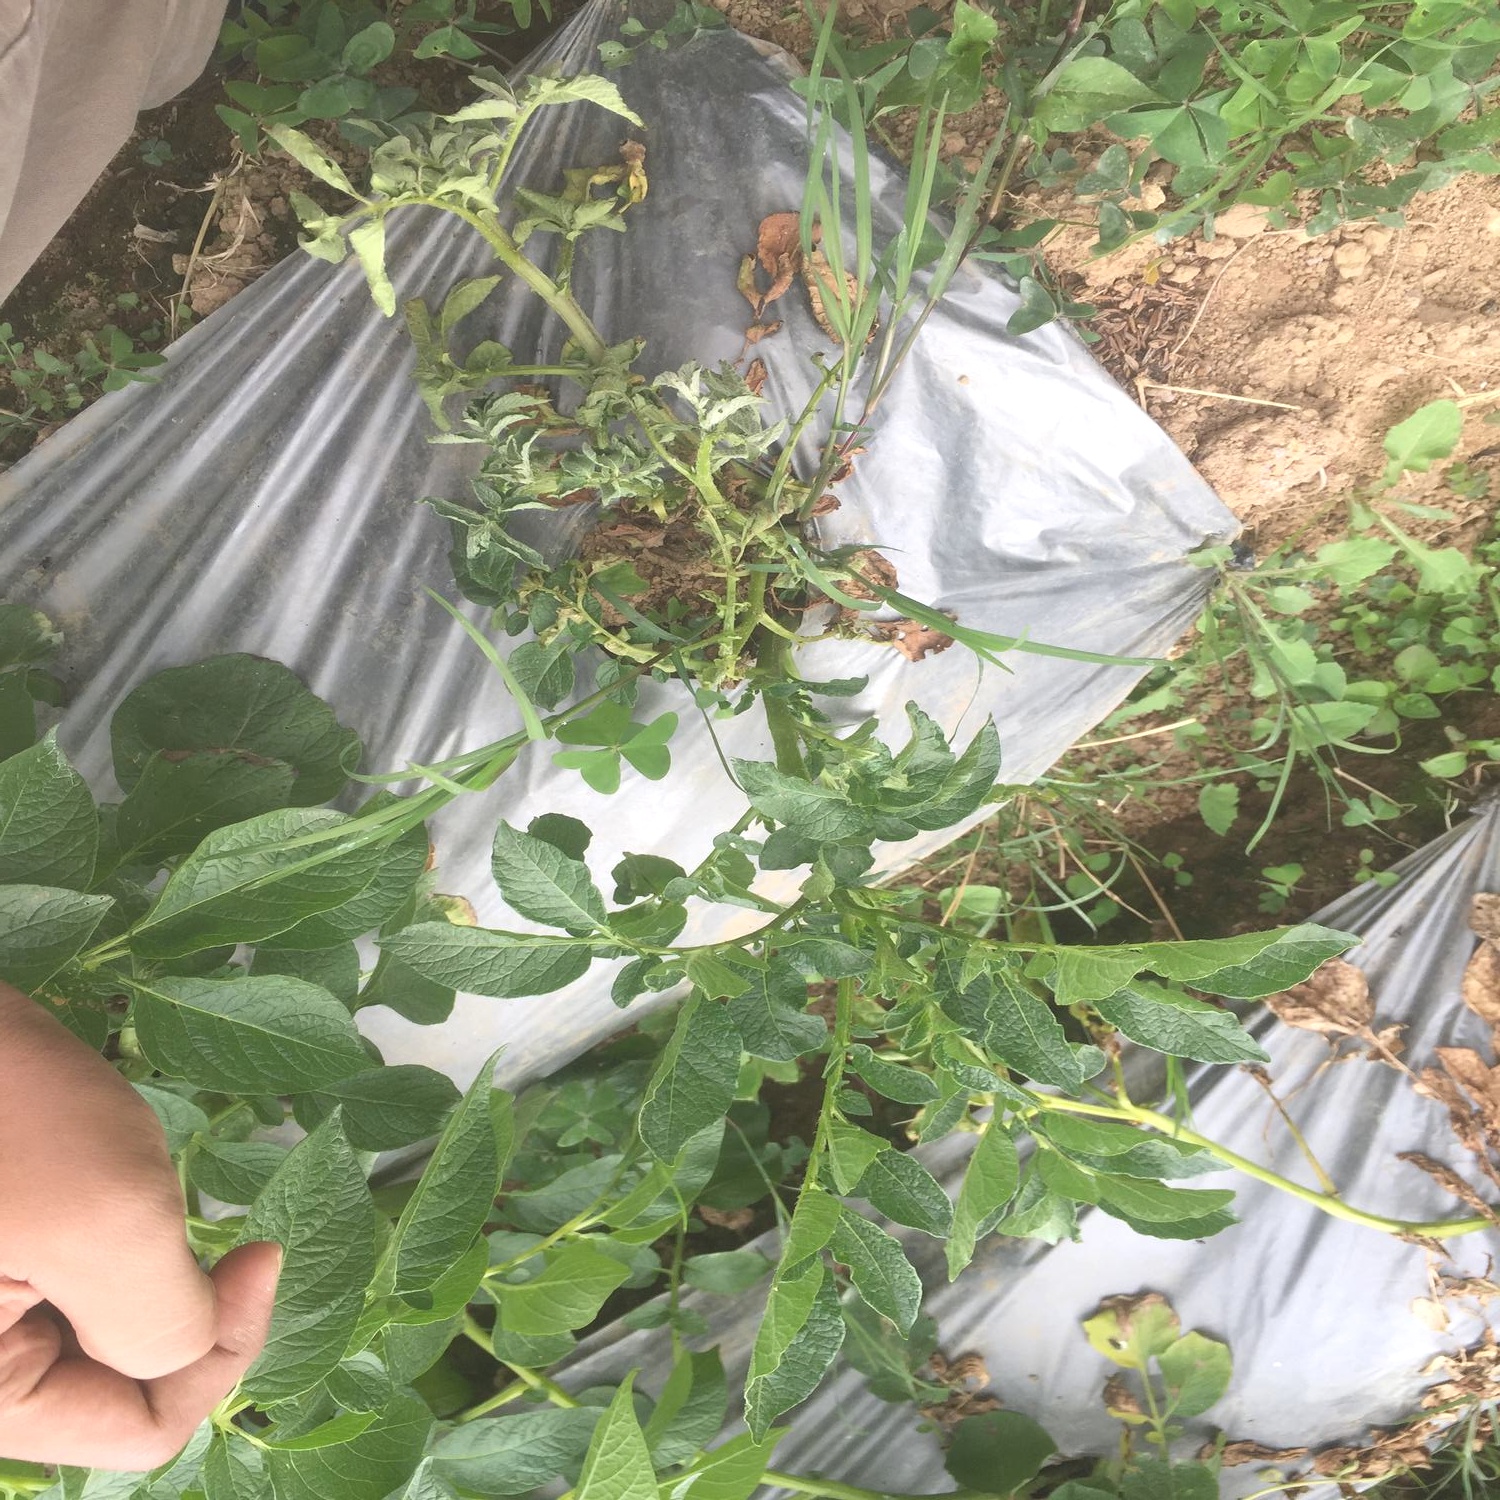
Etiqueta: Pudricion_Parda